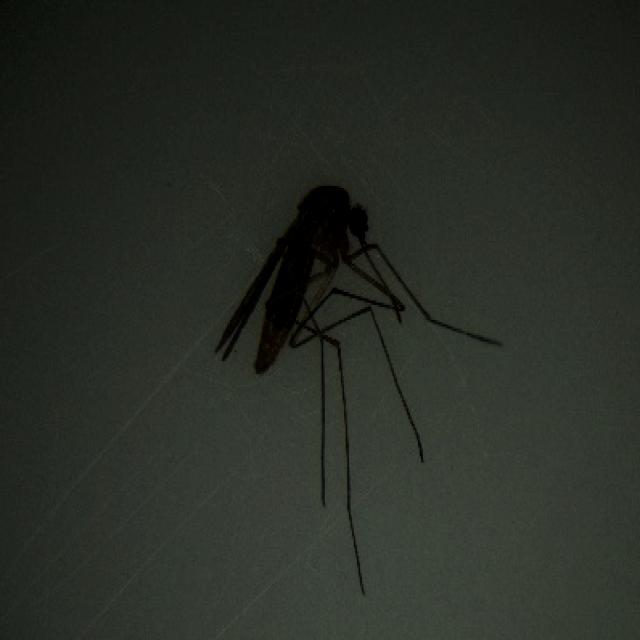
Species: culex_pipiens